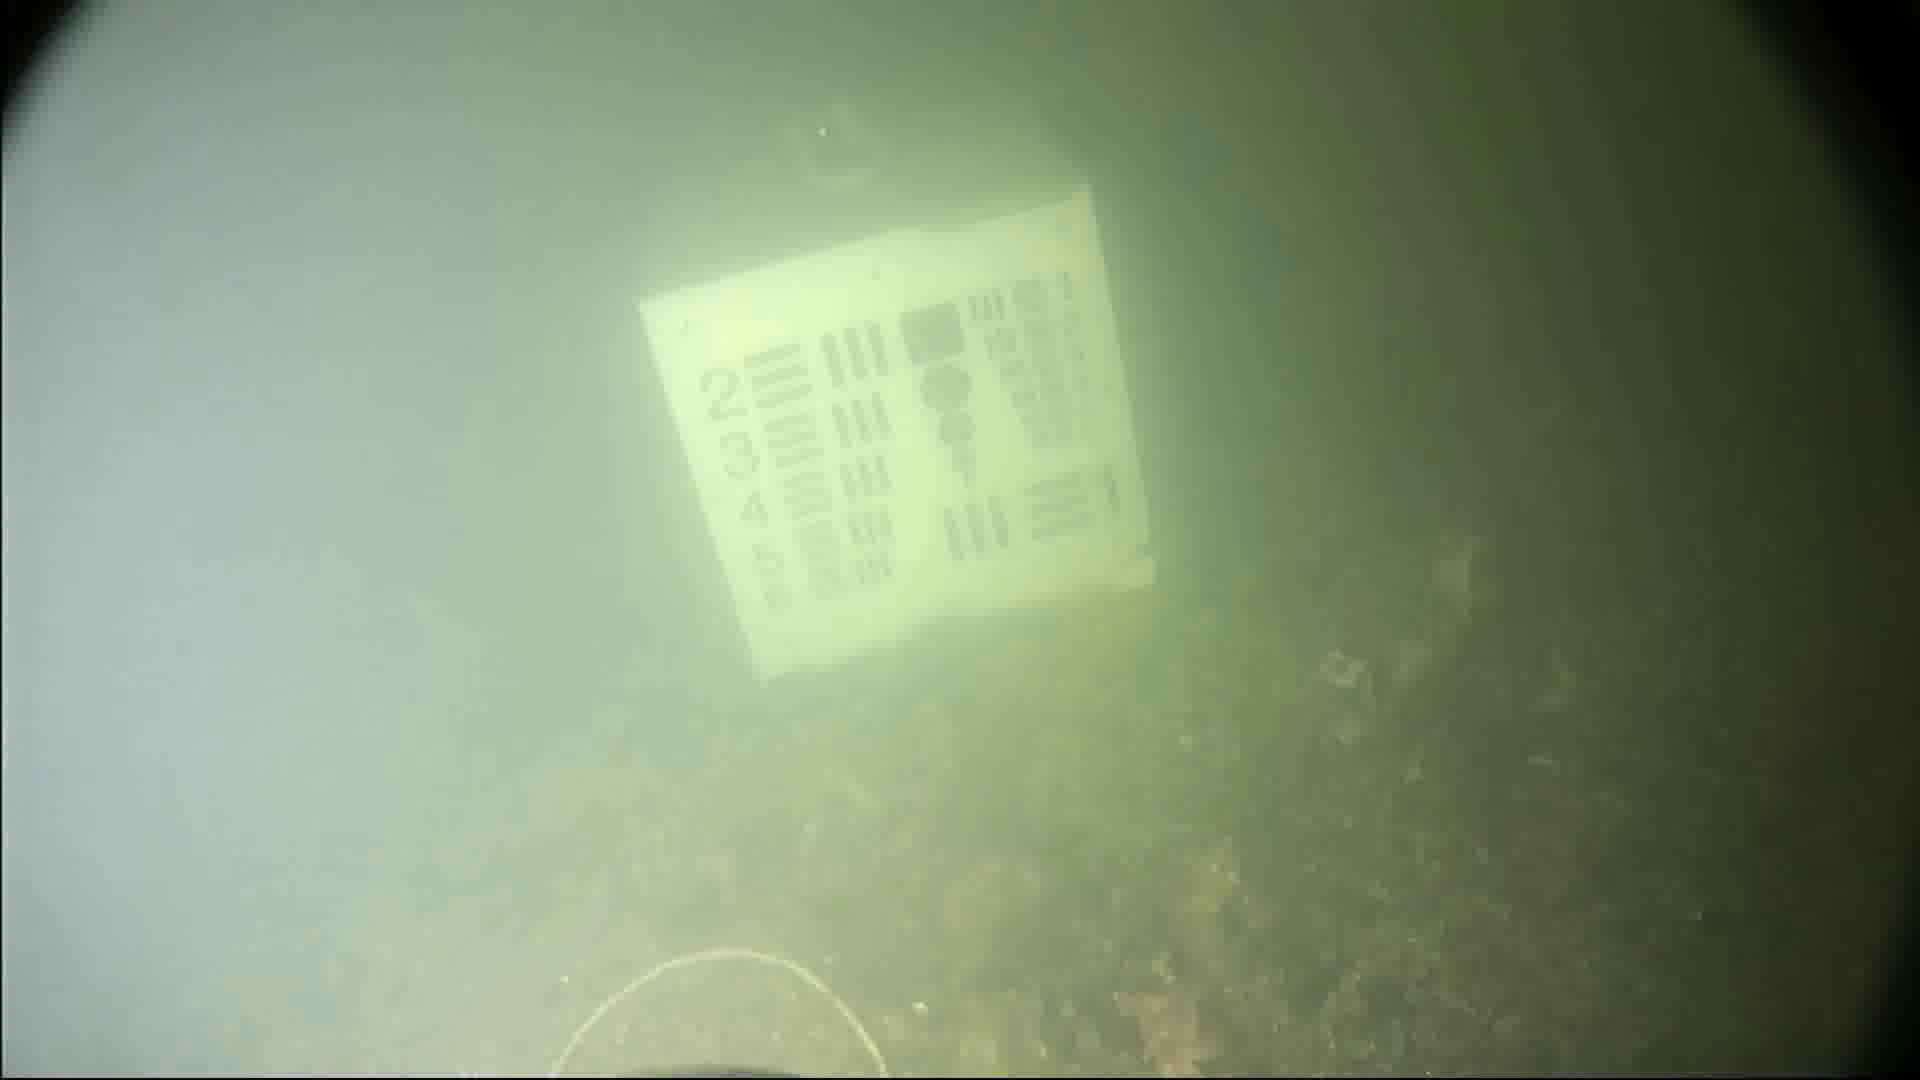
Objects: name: starfish